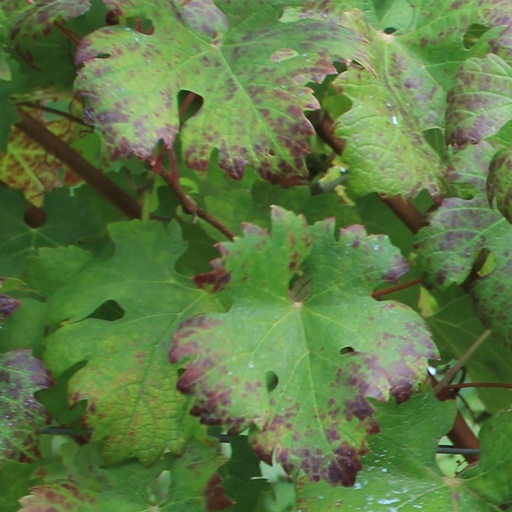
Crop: grape